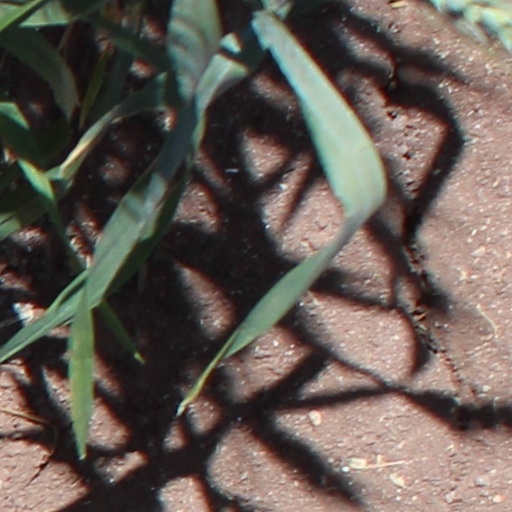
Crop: wheat